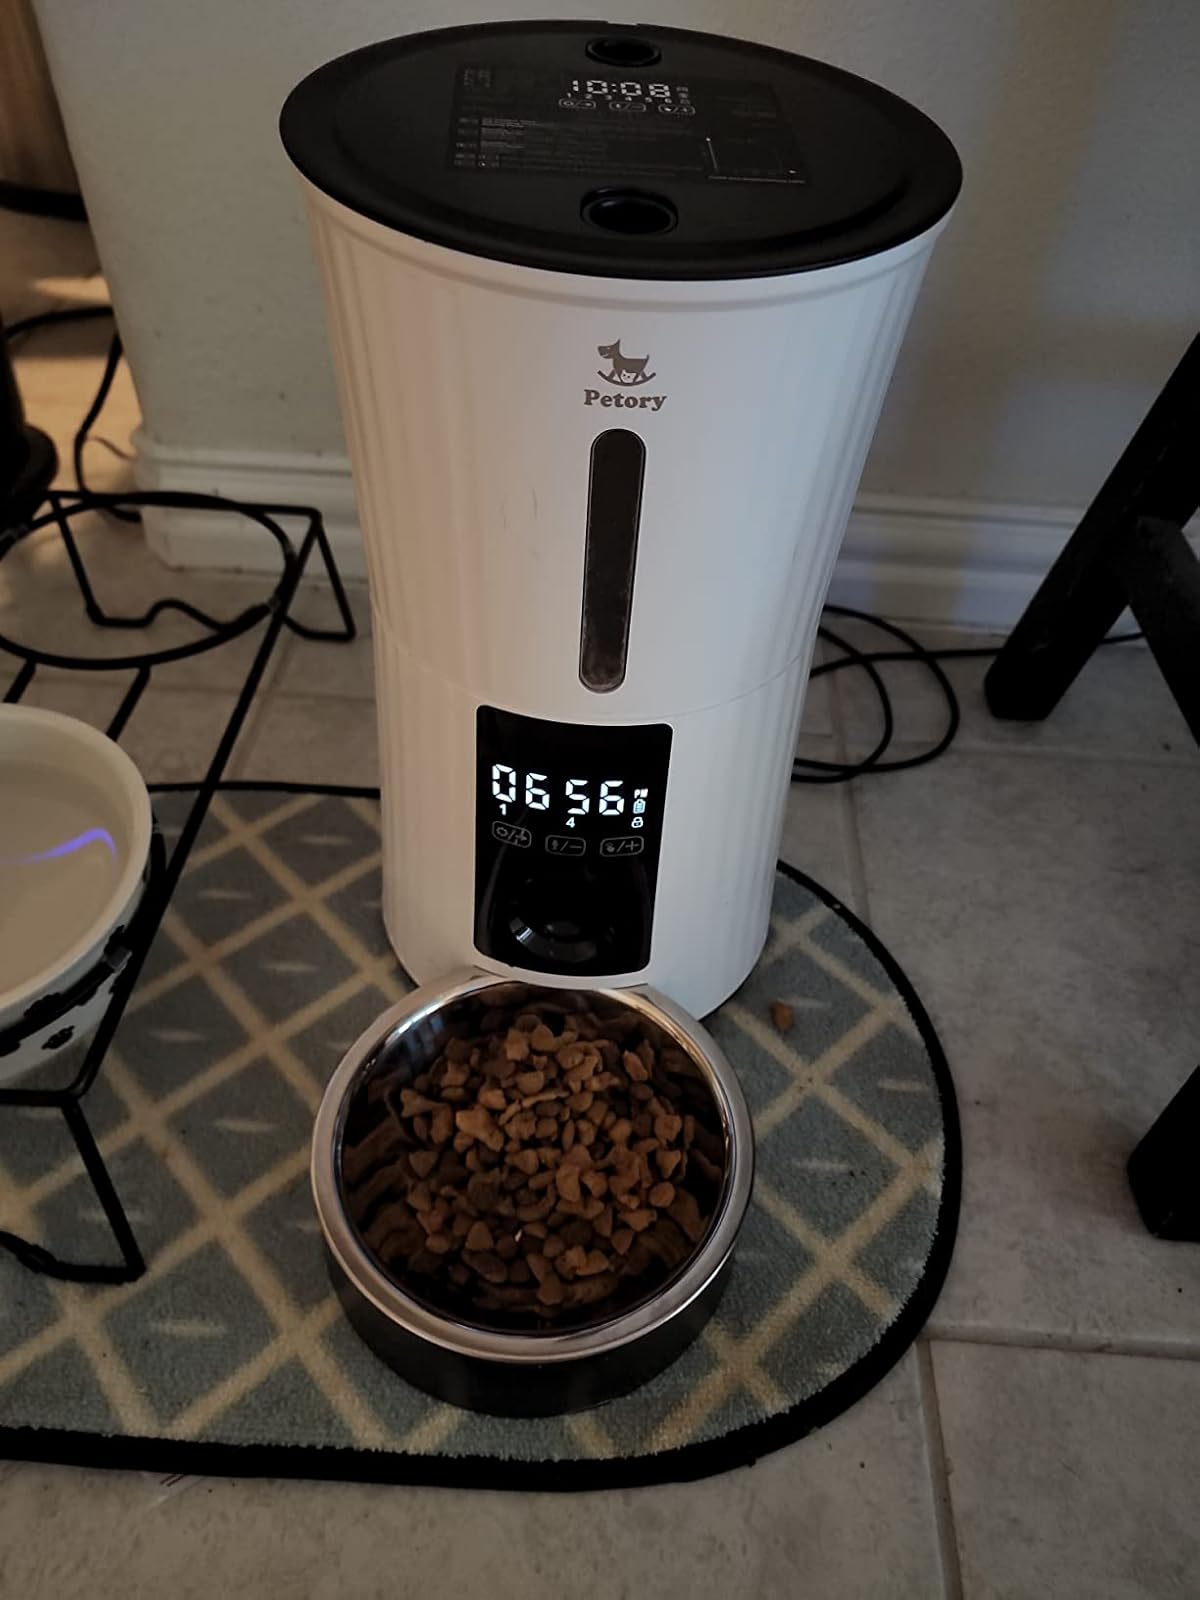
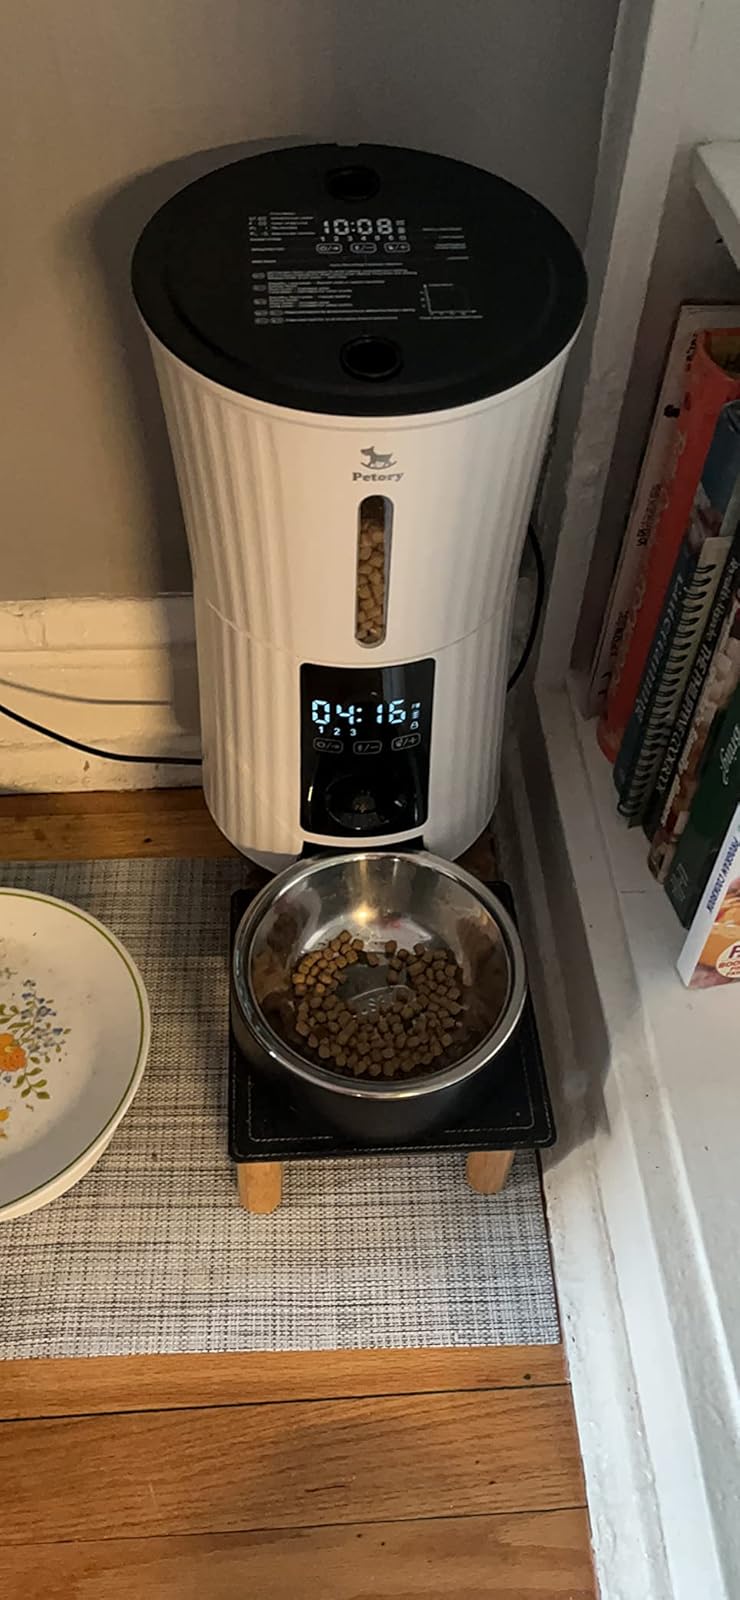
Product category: items_feeder
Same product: yes